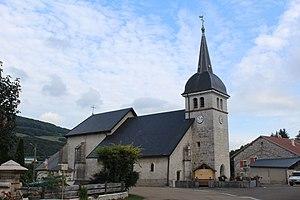
Haut Valromey est, depuis le 1ᵉʳ janvier 2016, une commune nouvelle française résultant de la fusion des communes du Grand-Abergement, d'Hotonnes, du Petit-Abergement et de Songieu, situées dans le département de l’Ain, en région Auvergne-Rhône-Alpes.
L'église Saint-Étienne est une église située à Haut-Valromey, en France. L'édifice est inscrit au titre des monuments historiques en 1973.
Le Petit-Abergement est une commune déléguée de la commune française de Haut Valromey, située dans le département de l'Ain en région Auvergne-Rhône-Alpes.
Cet article recense les monuments historiques de l'Ain, en France.